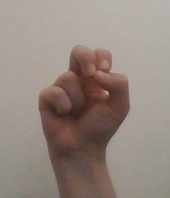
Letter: gaaf